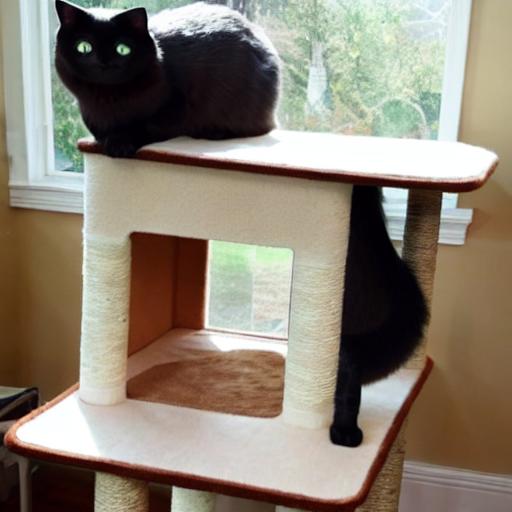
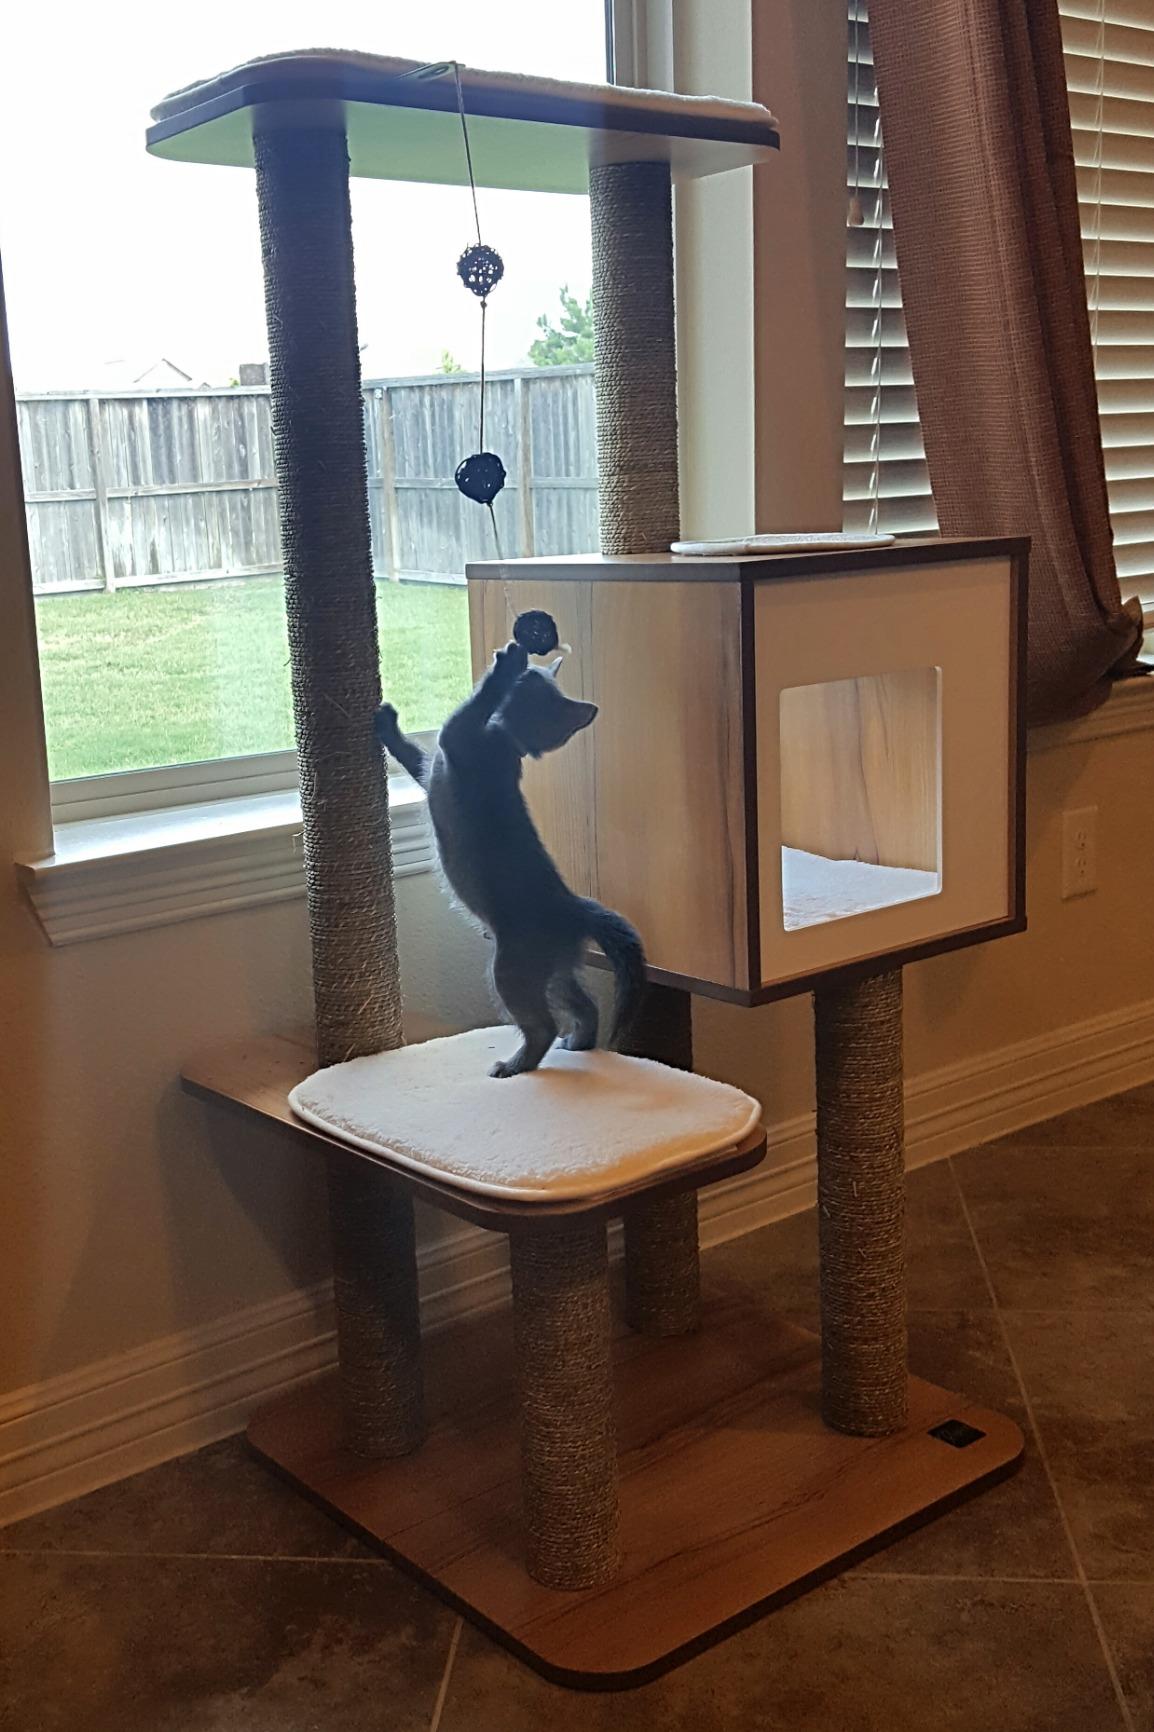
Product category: items_cat tree
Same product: no